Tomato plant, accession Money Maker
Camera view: bottom (45 deg); turntable rotation: 90 degrees
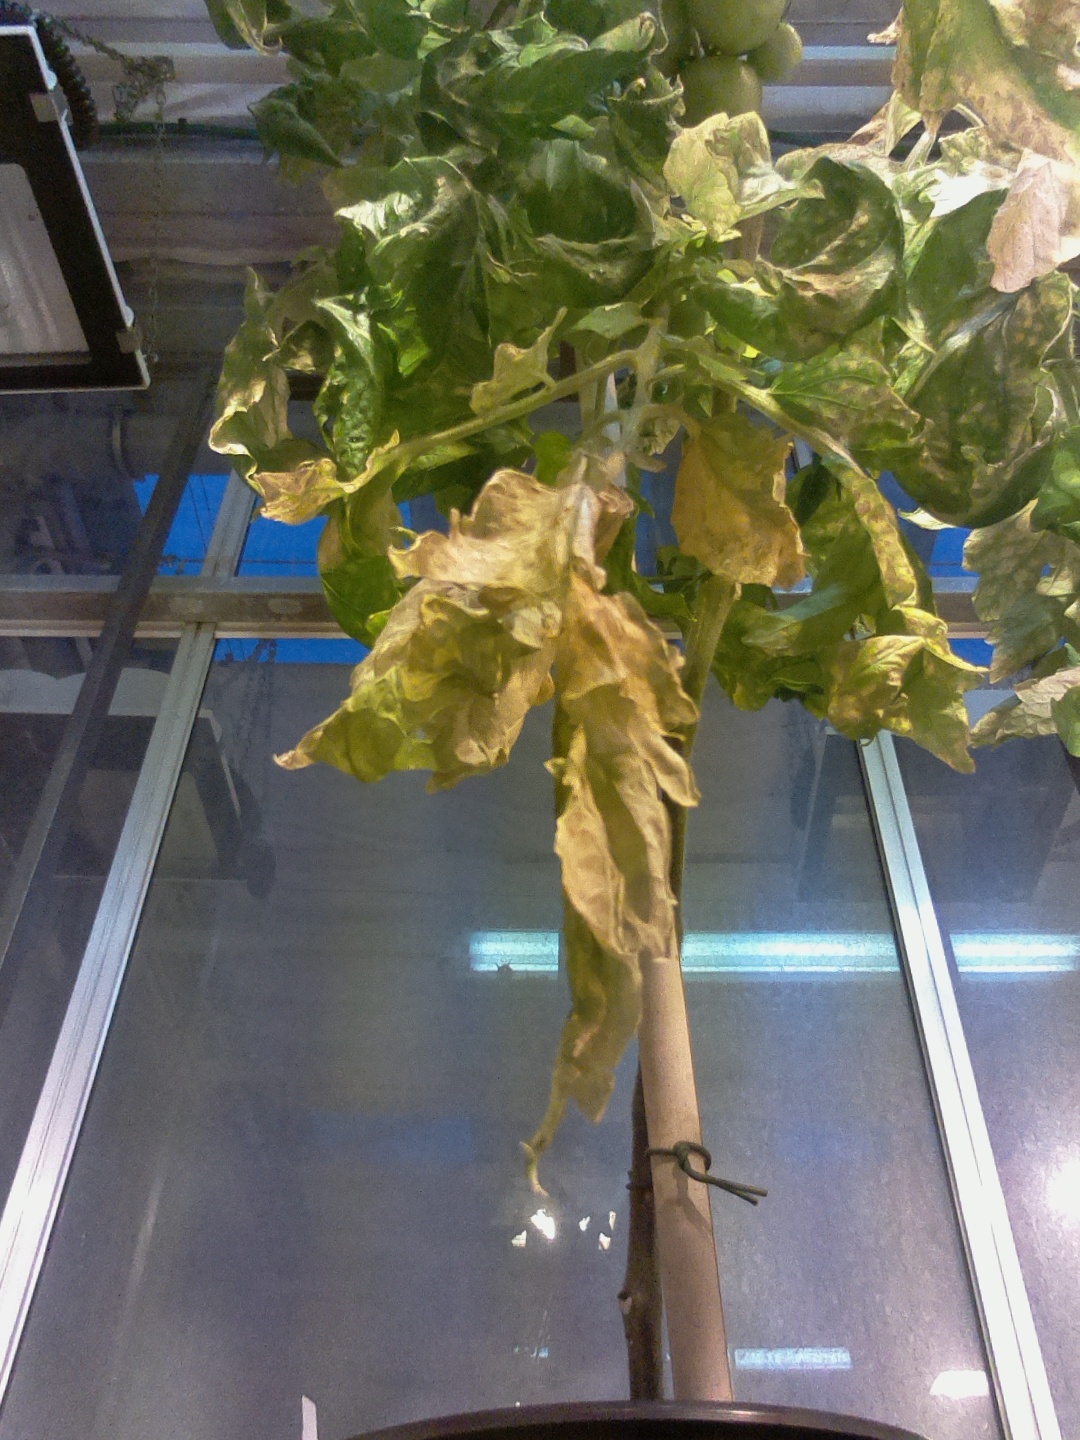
BBCH growth stage 76: 60%-70% of final fruit size